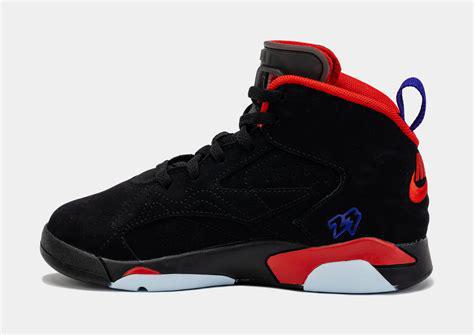
Brand: Jordan
Model: Jumpman MVP